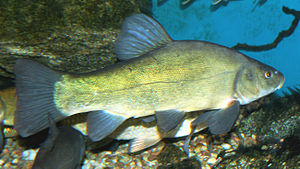
Suder
En Suder udstillet på "Subaqueous Vltava" i Prag
"Suderen, er en grøn karpefisk som lever nær bunden i søer og moser. Opholder sig især ved vandplanter, åkandestængler, siv og nedsunkne grene. Lever af snegle, muslinger, dafnier og forrådnede plantedele og bliver derfor også kaldt ""mosens skraldemand"". Har et tykt slimlag og man troede derfor i gamle dage at den kunne bruges til medicinsk brug – derfor blev den også kaldt ""doktorfisken"". Suderen findes også i en gylden variant, guldsuderen, som bliver brugt til havedamme